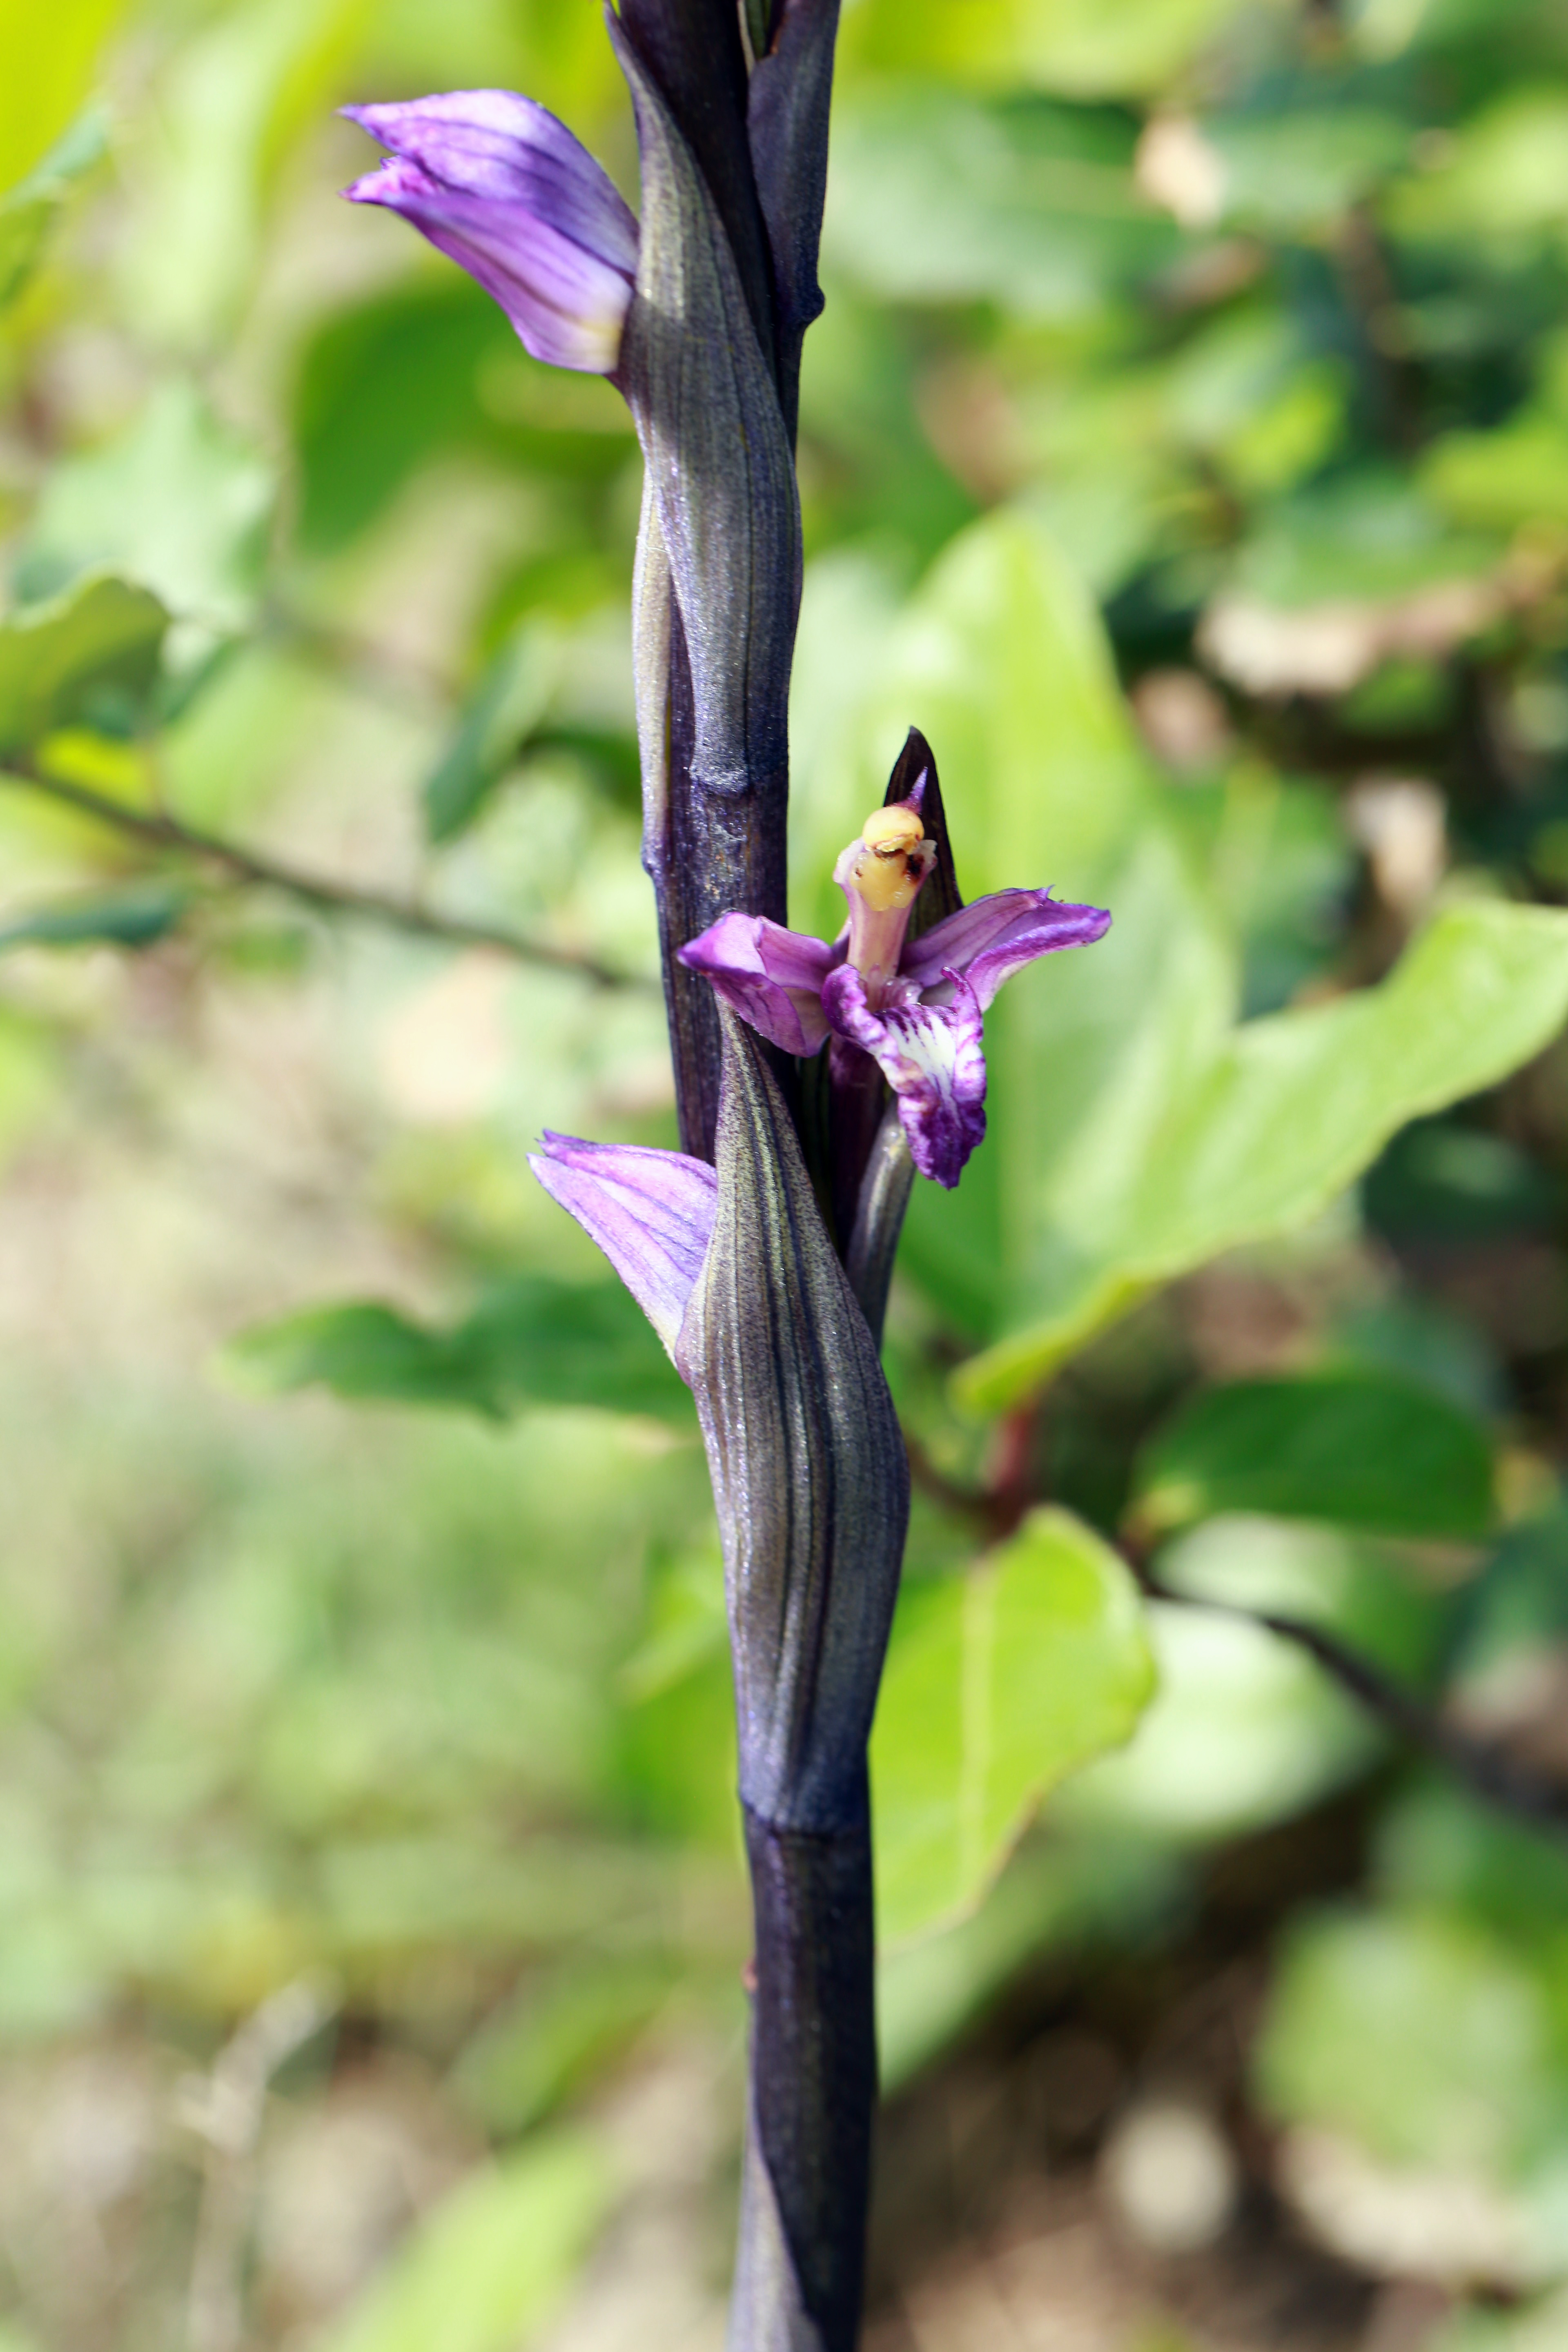
nature, outdoor, plant, leaf, flower, europe, green, canon, botany, flora, fauna, wildflower, midi, vegetation, printemps, isasza, southfrance, sdfrankreich, zuidfrankrijk, mditerrane, languedocroussillon, hrault, montpelliermtropole, eos5d, exterieur, garrigues, flore, floraisons, orchis, avril, orchidees, flowering plant, plant stem, land plant